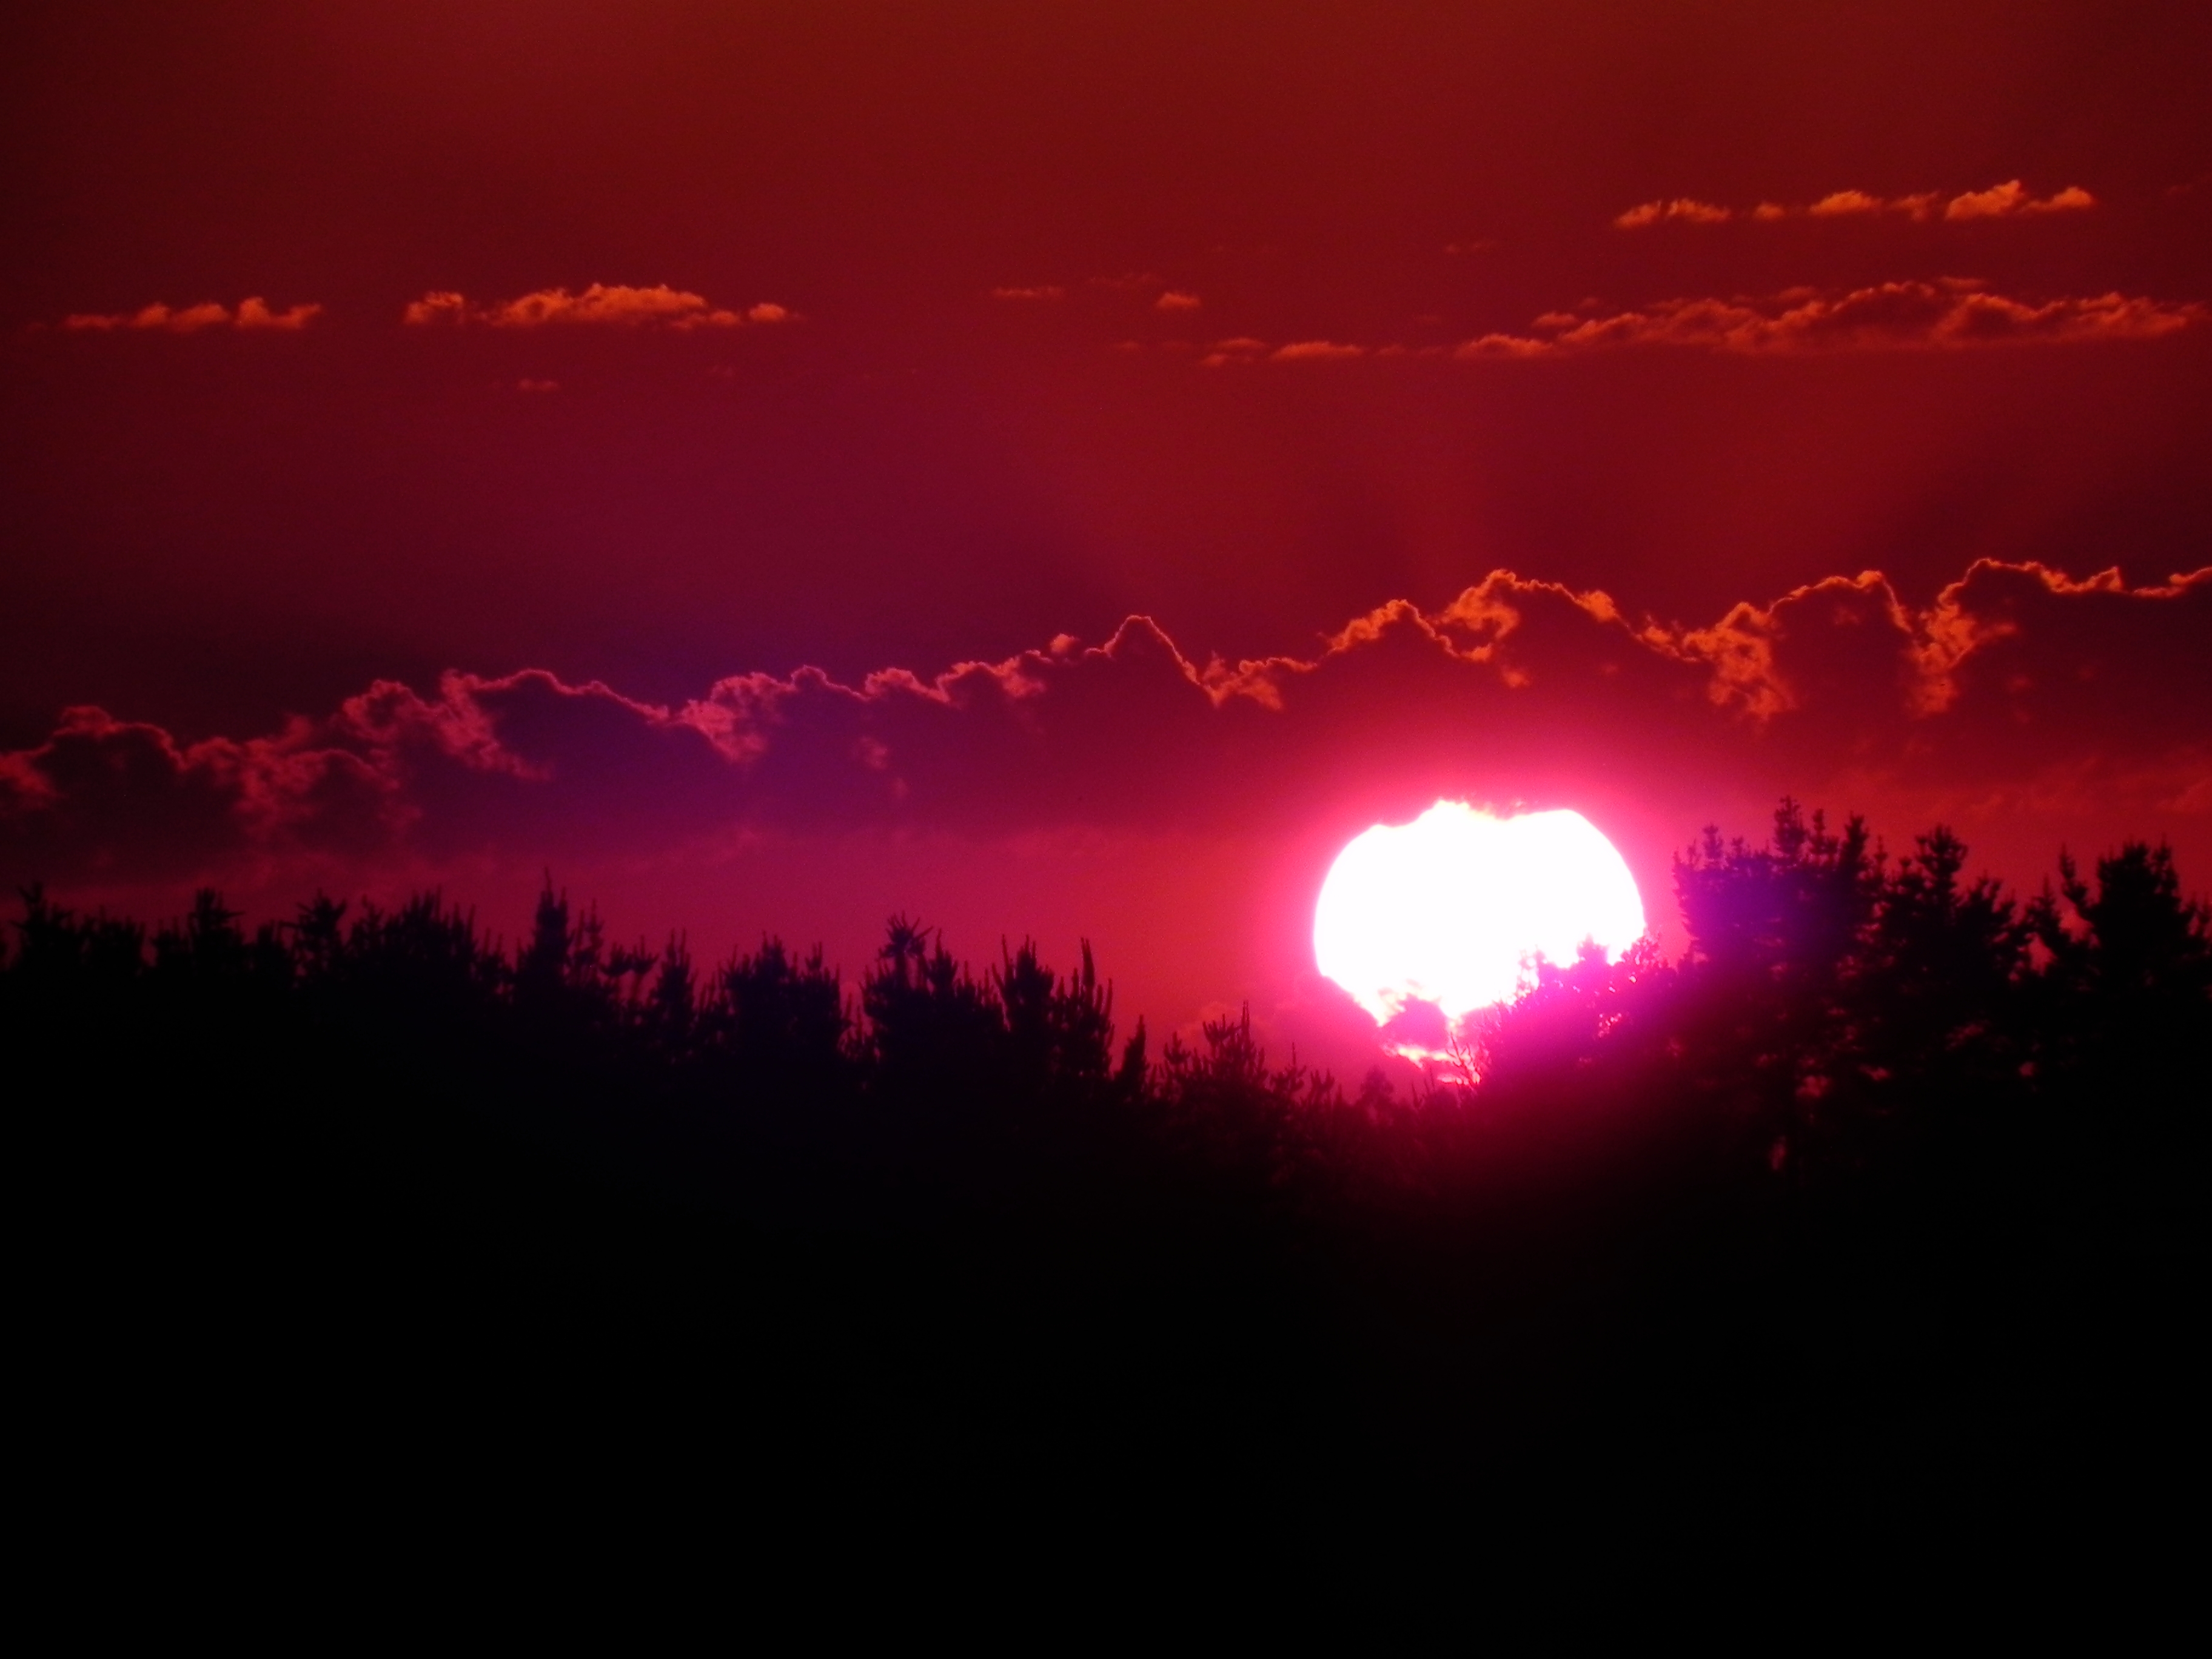
cloud, sky, sunrise, sunset, sunlight, dawn, atmosphere, dusk, darkness, ggl1, afterglow, espa aspain, geological phenomenon, red sky at morning